Buxton

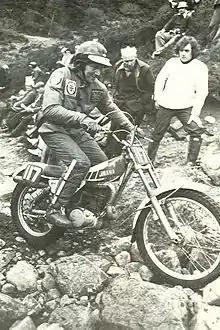
Mick Andrews, 1976

Buxton had three railway stations. Two were aligned to the LNWR: Buxton and Higher Buxton; the latter was next to Clifton Road and closed in 1951. The third was Buxton (Midland), situated next to the LNWR terminus. The Midland Railway station, closed on 6 March 1967, became the site for the Spring Gardens shopping centre. The trackbed of the Manchester, Buxton, Matlock and Midland Junction Railway has, in part, been used as a walking and cycling path called the Monsal Trail.